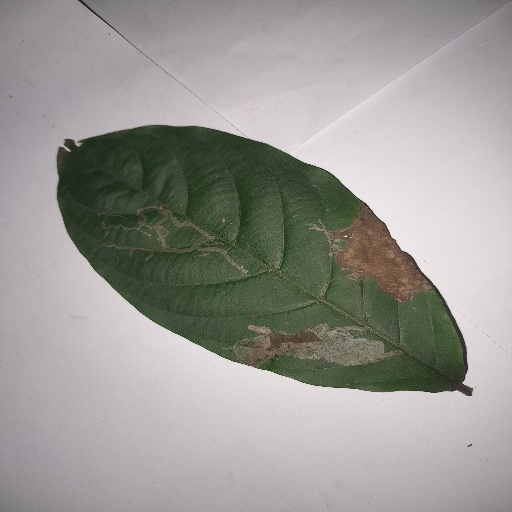
Species: HariTaki
Leaf condition: Bacterial Spot